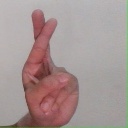
अक्षर: र